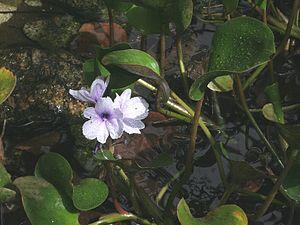
Genre : Dicliptera A.L. Jussieu
Eichhornia azurea est une espèce végétale de la famille des Pontederiaceae. Elle est originaire du Brésil et de Guyane.